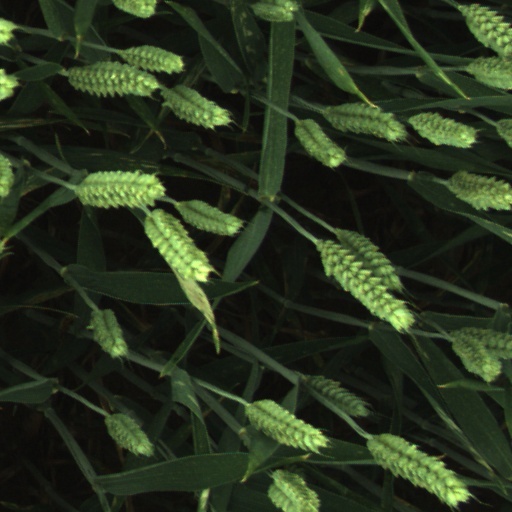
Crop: wheat